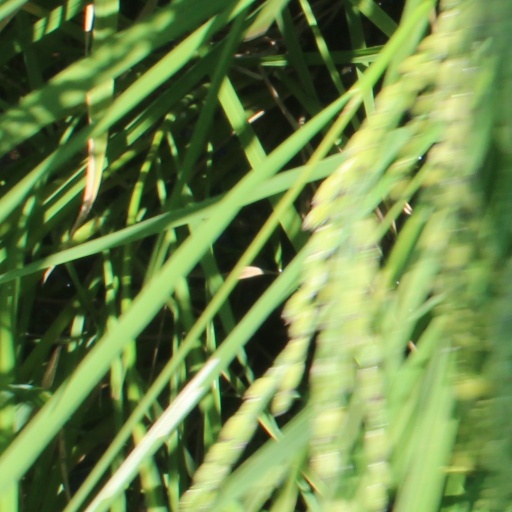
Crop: rice